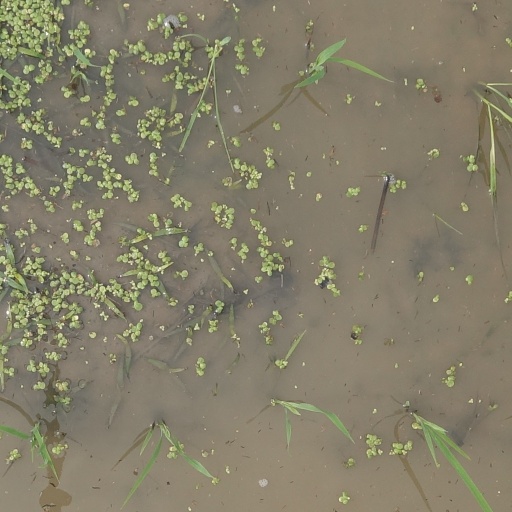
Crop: rice